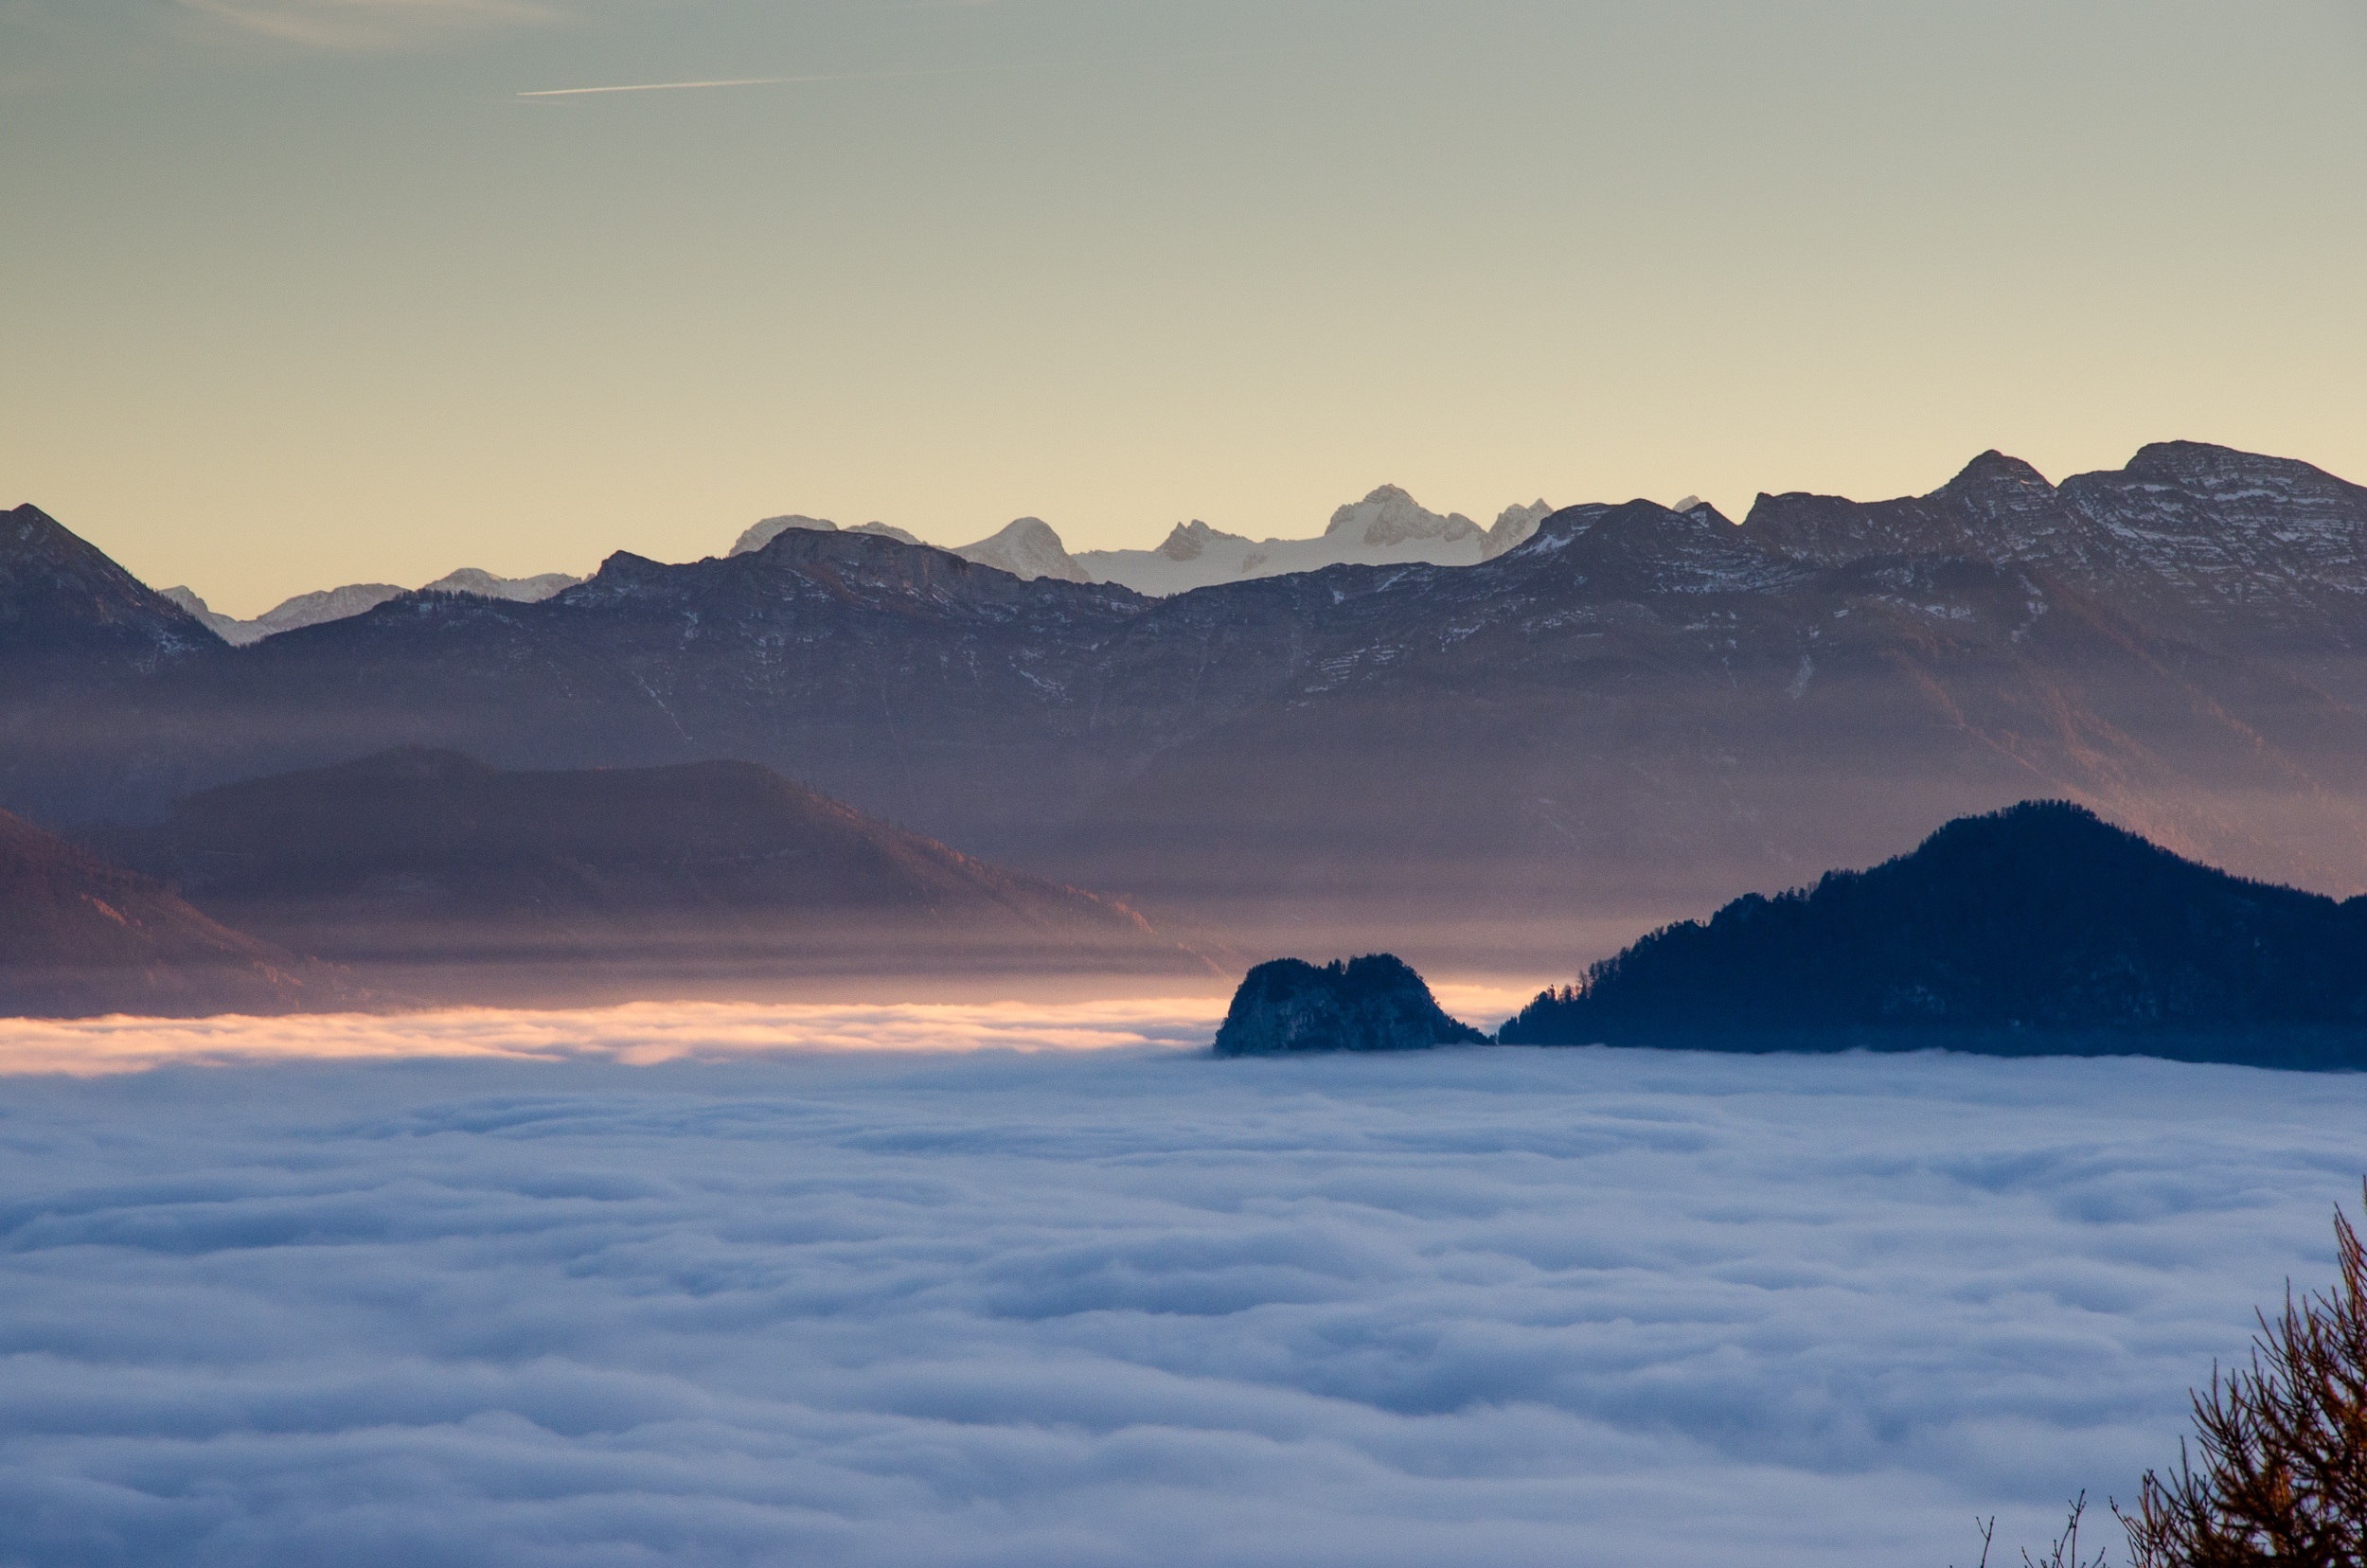
landscape, horizon, mountain, snow, winter, cloud, sky, sunrise, sunset, sunlight, morning, hill, dawn, peak, mountain range, dusk, ice, evening, reflection, scenery, weather, arctic, aerial view, summit, mountain landscape, mountains landscape, atmospheric phenomenon, mountainous landforms